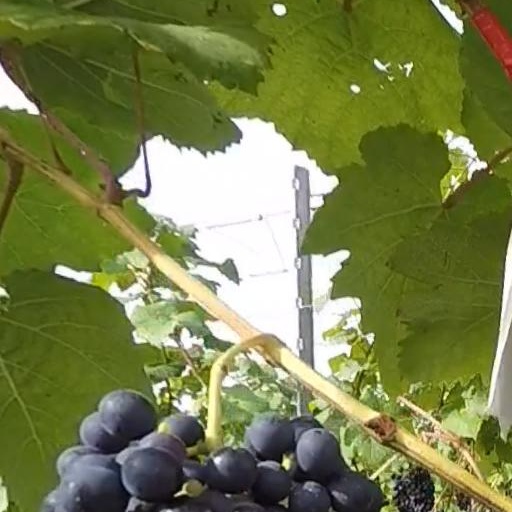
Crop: grape